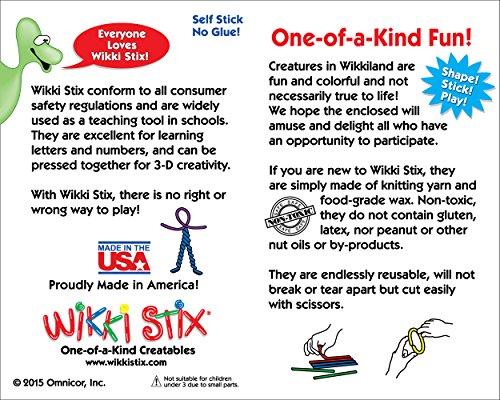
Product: WikkiStix Animal Activity Pak
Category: Arts, Crafts & Sewing | Crafting | Craft Supplies
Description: Pak includes 1 each of 12 animal designs bear, camel, elephant, giraffe, lion, monkey, rhinoceros, panda, snake, tiger, tortoise, and toucan.
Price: $7.97
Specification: ProductDimensions:12x5.5x1inches|ItemWeight:0.64ounces|ShippingWeight:0.8ounces(Viewshippingratesandpolicies)|DomesticShipping:ItemcanbeshippedwithinU.S.|InternationalShipping:ThisitemcanbeshippedtoselectcountriesoutsideoftheU.S.LearnMore|ASIN:B016BDTM6C|Itemmodelnumber:500|Manufacturerrecommendedage:36months-15years